Australasian Anthropological Journal

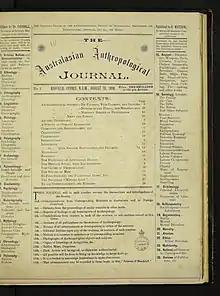
Australasian Anthropological Journal

The Australasian Anthropological Journal was a magazine issued from August 1896 to May 1897, after which time it was issued as the Science of man and Australasian anthropological journal, eventually shortened to the Science of Man until it ceased publication in 1913.